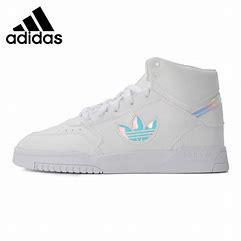
Brand: adidas
Model: originals Adidas Originals Drop Step XL